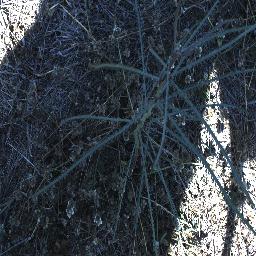
Label: parkinsonia